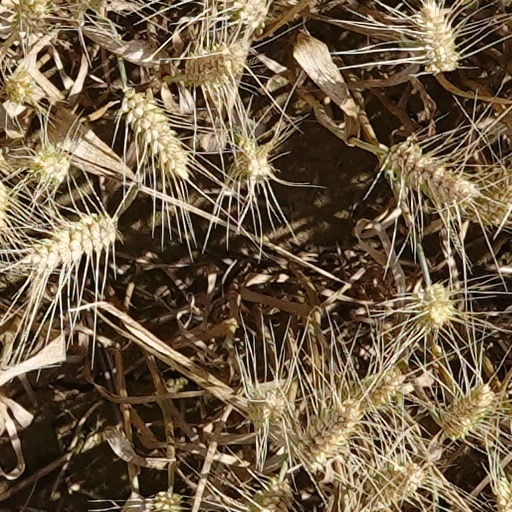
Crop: wheat